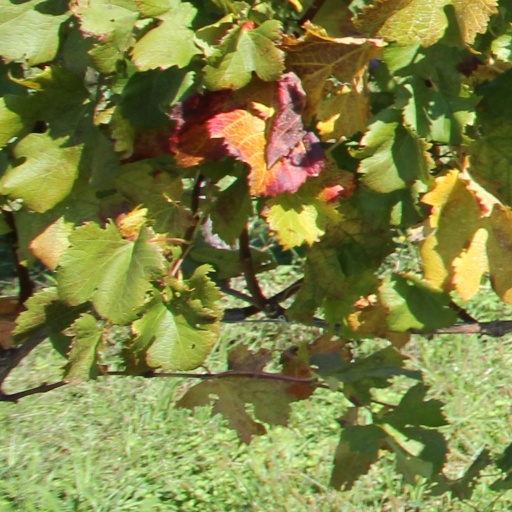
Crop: grape